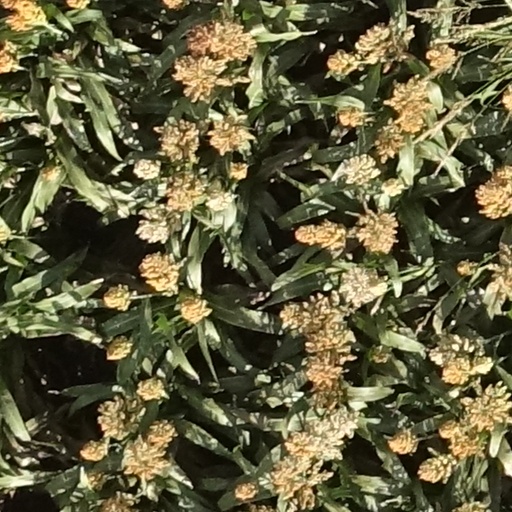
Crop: sorghum